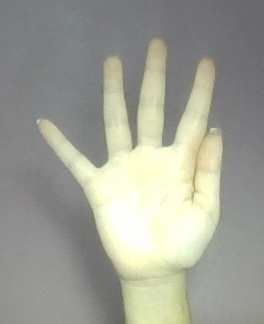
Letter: sheen